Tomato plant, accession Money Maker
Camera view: horizontal (90 deg, fisheye); turntable rotation: 240 degrees
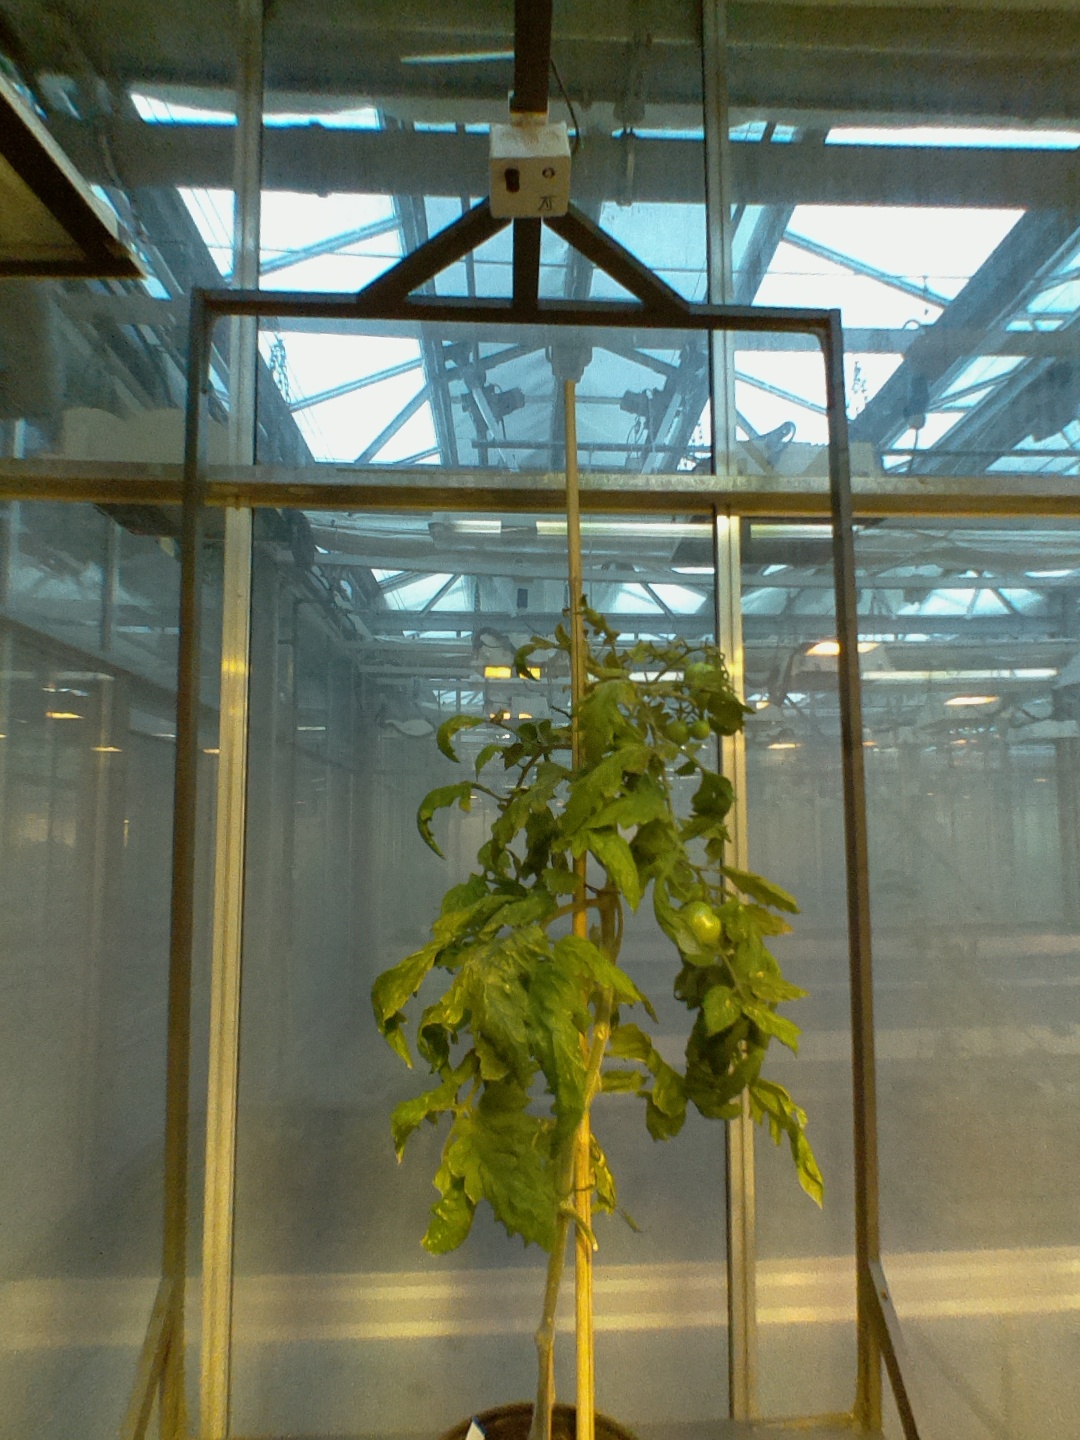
BBCH growth stage 78: 80% -90% of final fruit size